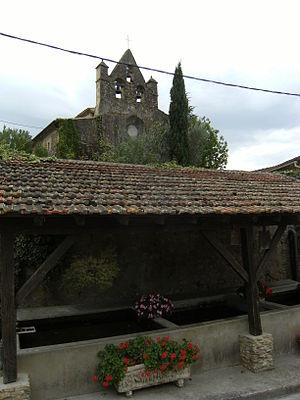
Payra-sur-l'Hers est une commune française, située dans le département de l'Aude en région Occitanie. Ses habitants sont appelés les Payranais.